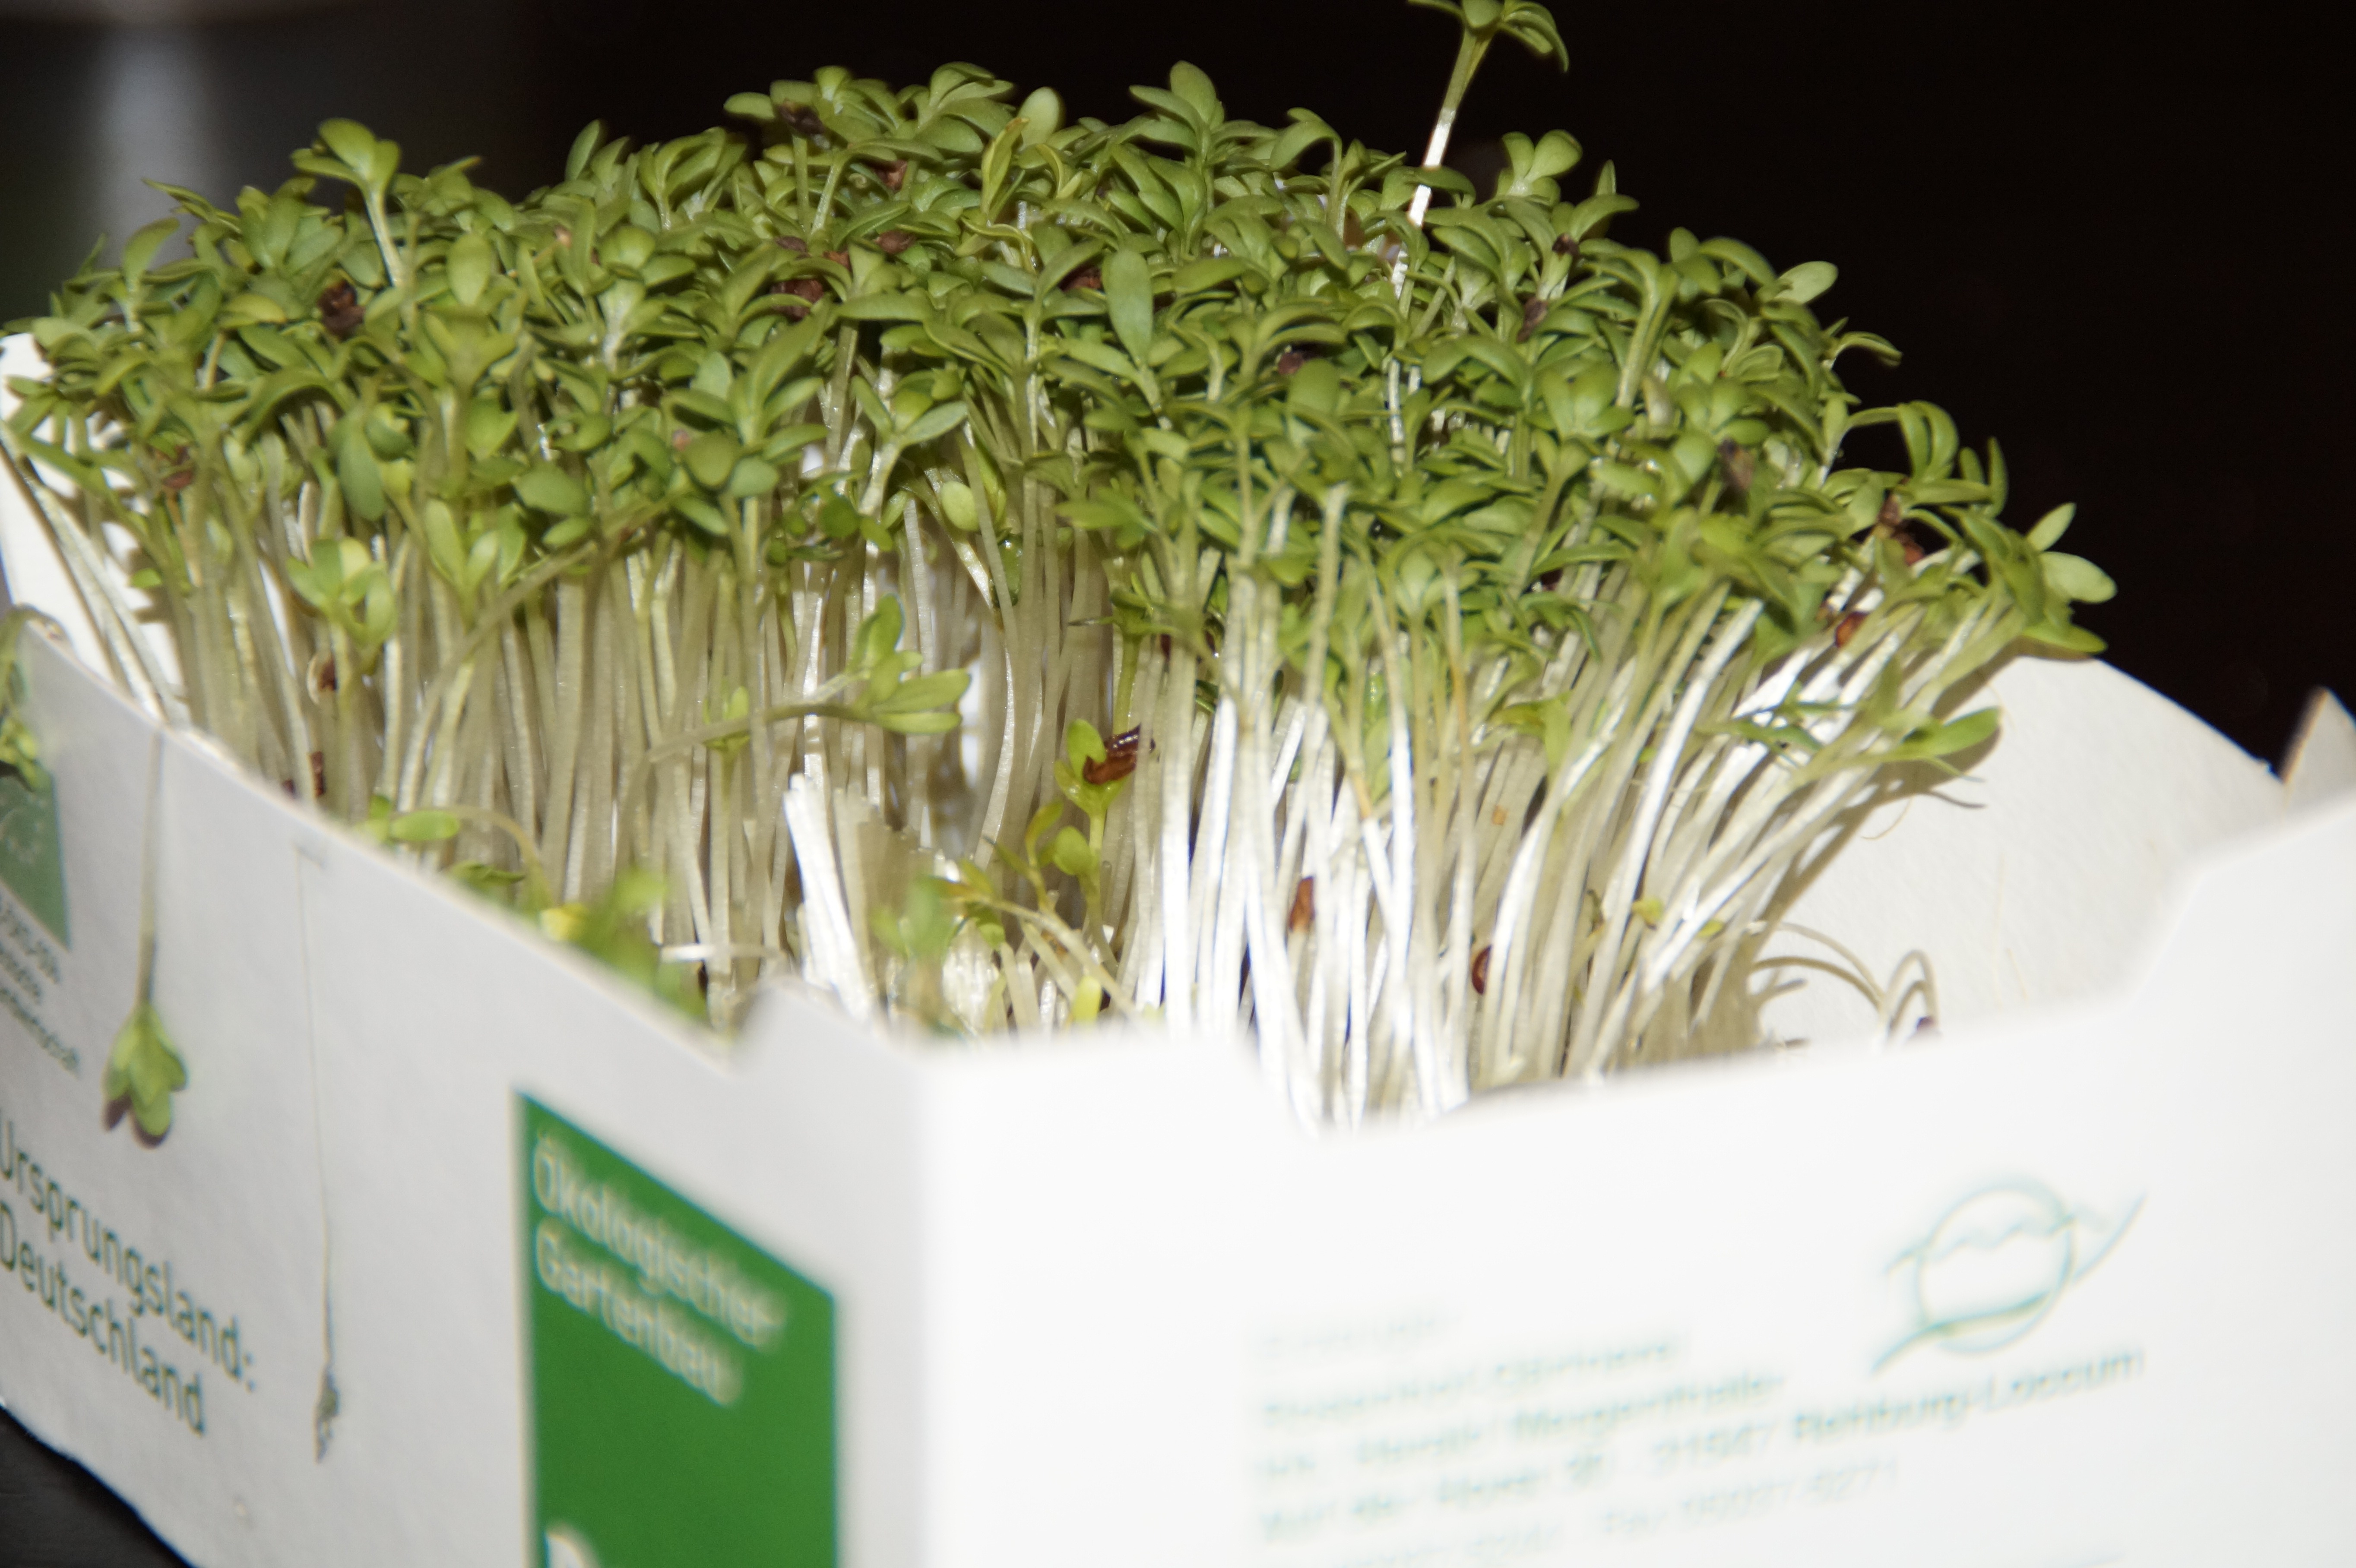
plant, flower, food, herb, produce, grow, healthy, eat, vitamins, frisch, cress, flowering plant, leaflets, grass family, land plant